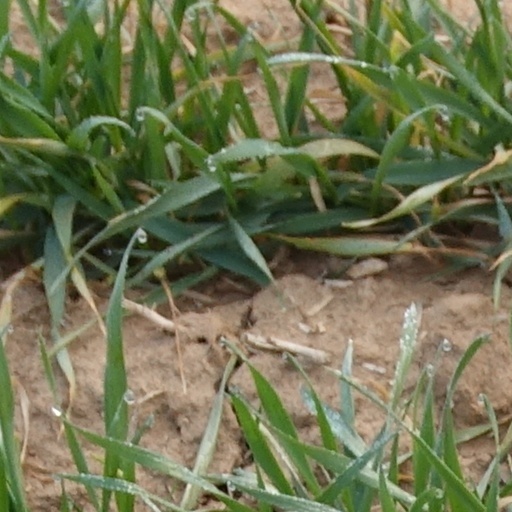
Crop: wheat